Brown bear

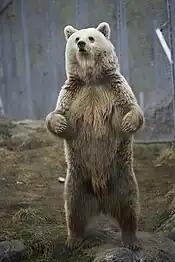
Like all bears, brown bears can stand on their hindlegs and walk for a few steps in this position, usually motivated to do so by curiosity, hunger or alarm

While the brown bear's range has shrunk and it has faced local extinctions, it remains listed as a least-concern species by the IUCN, with a total population of approximately 200,000. , the brown bear and the American black bear are the only bear species not classified as threatened by the IUCN. However, the California grizzly bear, Ungava brown bear, Atlas bear, and Mexican grizzly bear, as well as brown bear populations in the Pacific Northwest, were hunted to extinction in the 19th and early 20th centuries and many of the southern Asian subspecies are highly endangered. The Syrian brown bear ("U. a. syriacus") is very rare and it has been extirpated from more than half of its historic range. One of the smallest-bodied subspecies, the Himalayan brown bear ("U. a. isabellinus"), is critically endangered: it occupies only 2% of its former range and is threatened by uncontrolled poaching for its body parts. The Marsican brown bear in central Italy is believed to have a population of just 50 bears.